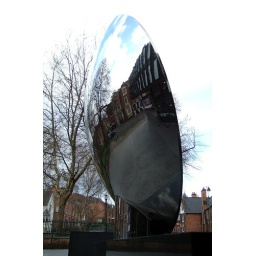
Trees and houses reflected in back of sky mirror